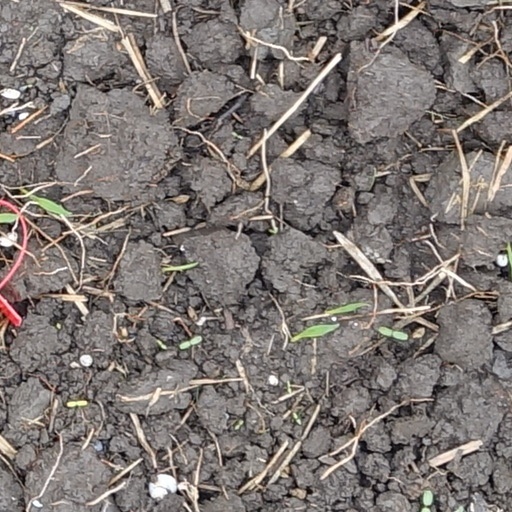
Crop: wheat